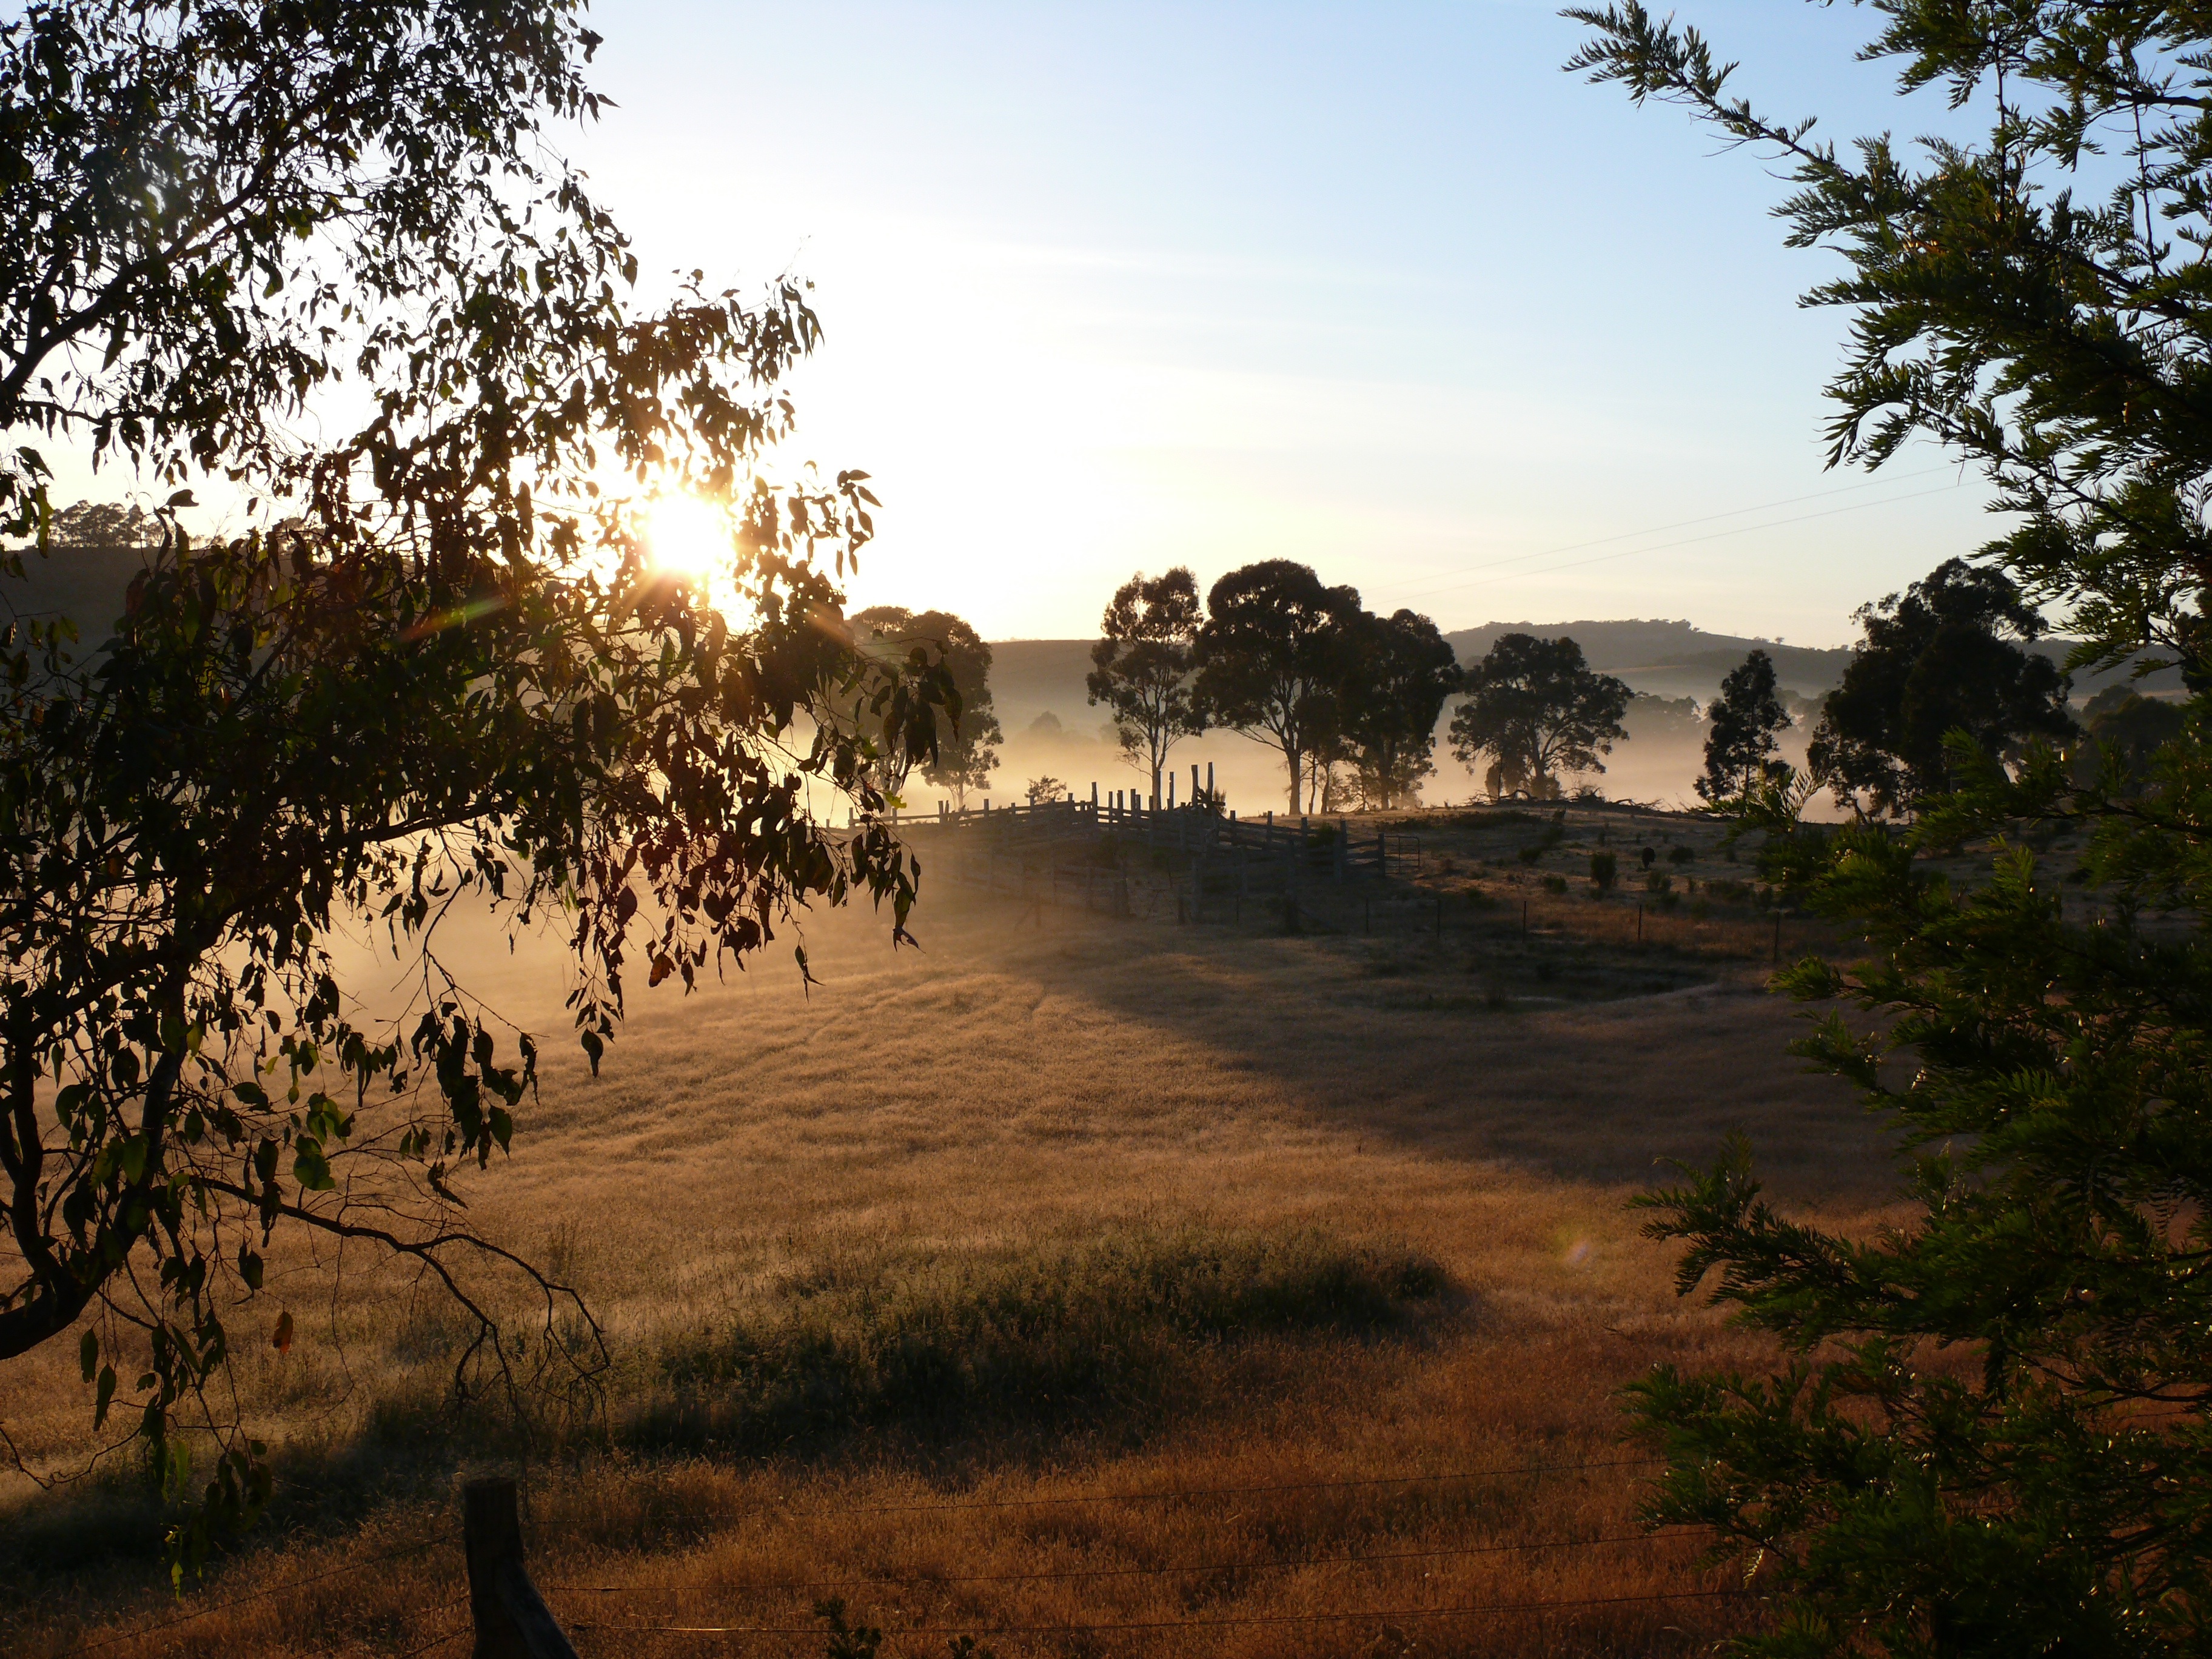
beach, landscape, tree, nature, forest, wilderness, sky, sun, sunrise, sunset, field, farm, sunlight, morning, country, bush, evening, property, savanna, gum, habitat, rural area, natural environment, woody plant, arecales